U.S. Route 9W

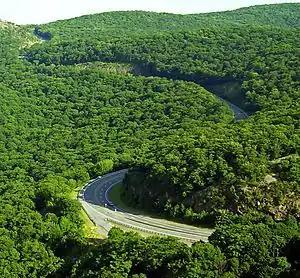
US 9W winding through the Hudson Highlands

The circle marks the northern terminus of the PIP and the junction with US 6. US 202 leaves US 9W to join US 6 here and cross the Bear Mountain Bridge. North of the circle, US 9W continues as a four-lane surface road, crossing Popolopen Creek and affording views of the similarly named Torne. It passes first the historic Fort Montgomery, then enters the small hamlet of the same name, distinguished by a post office, gas station, and some other small businesses.